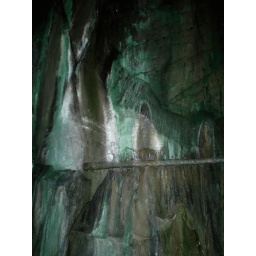
Copper deposits left green streaks of verdigris in the walls of an artificial cave dug out as a slate quarry.